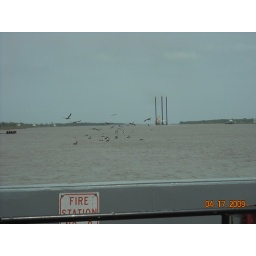
Birds flying around the ferry as we cross